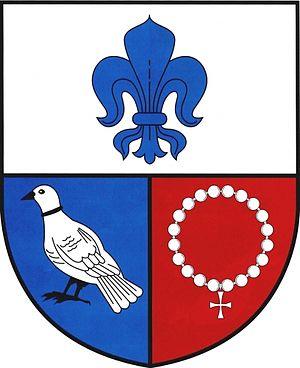
Podolí est une commune du district de Žďár nad Sázavou, dans la région de Vysočina, en République tchèque. Sa population s'élevait à 95 habitants en 2019.